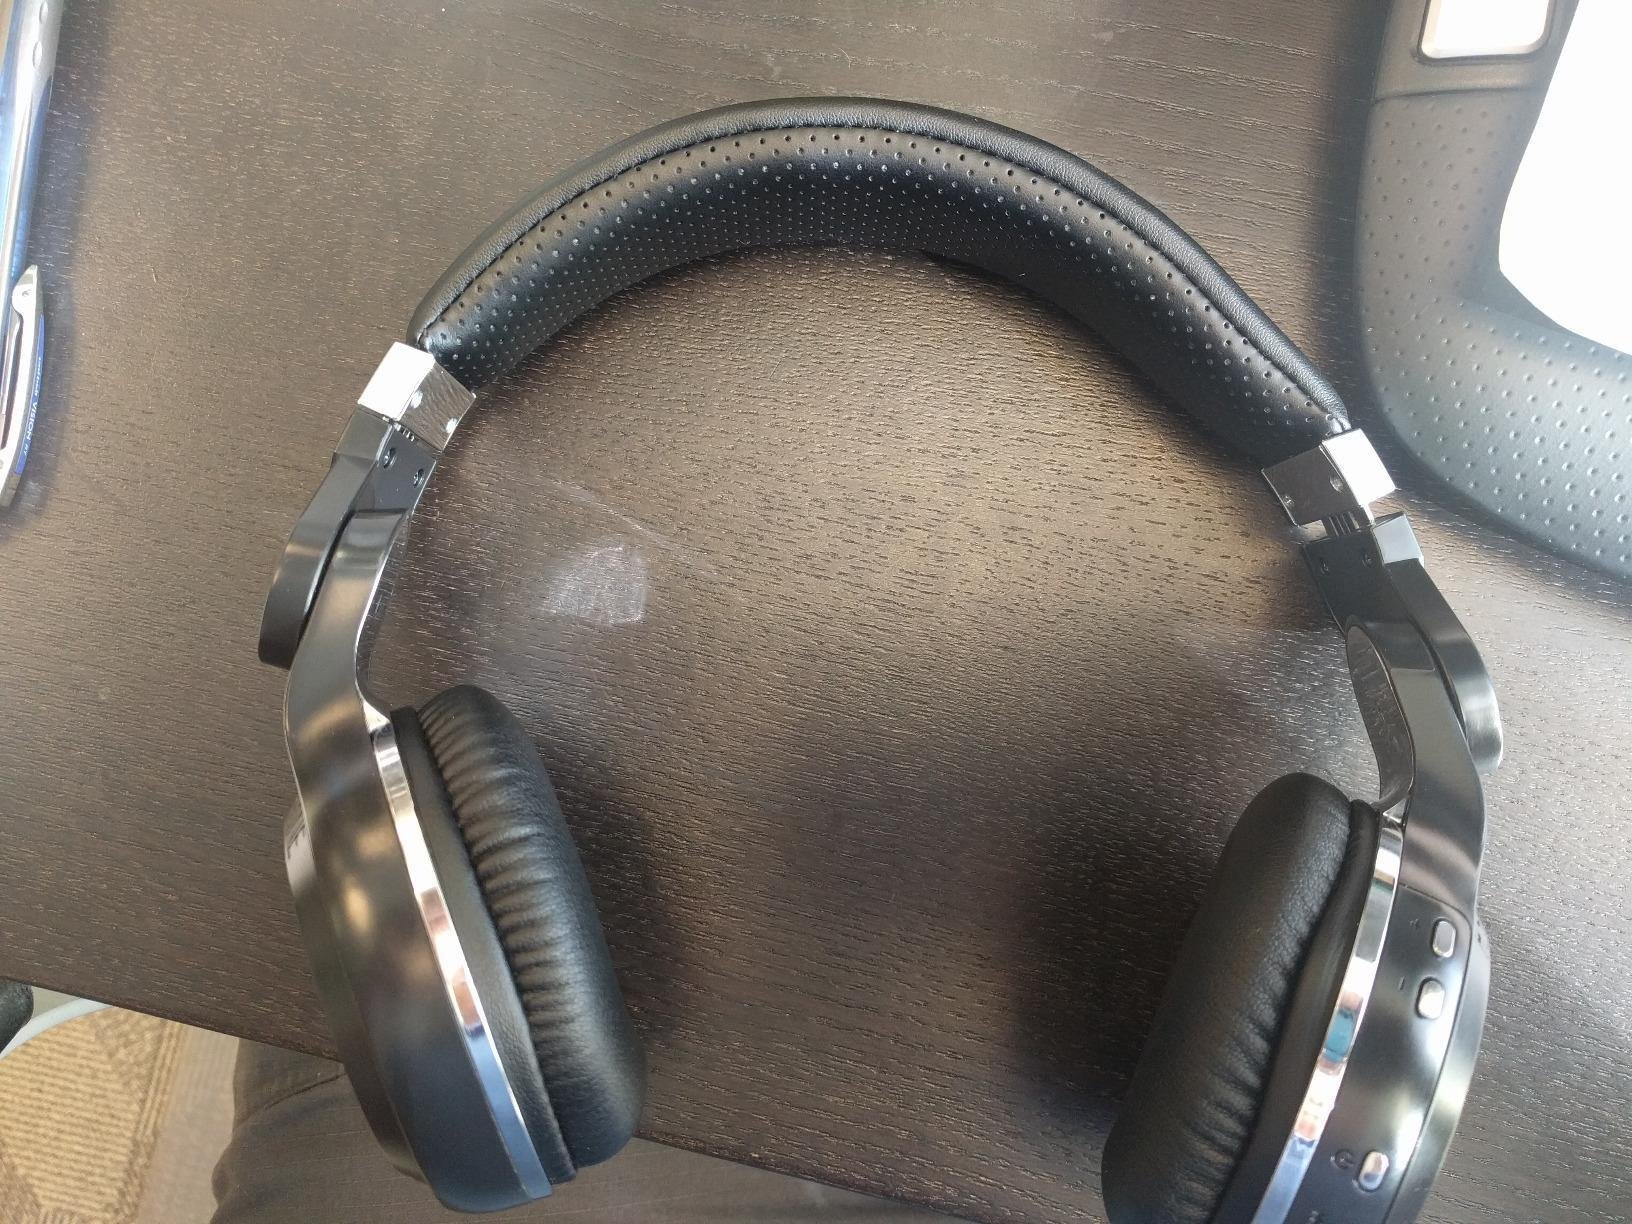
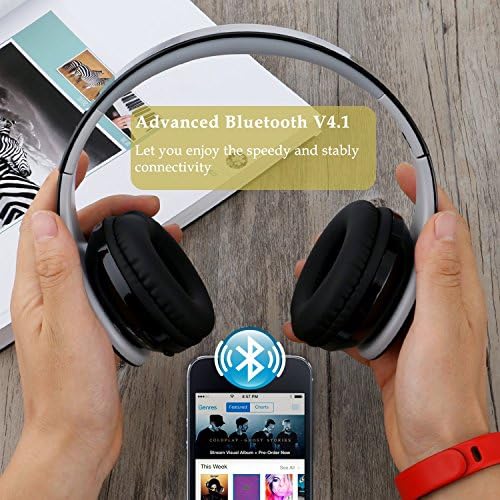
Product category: headphones
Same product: no